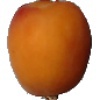
Label: Apricot 1